Jalisco

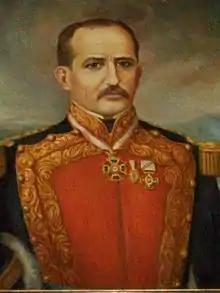
Prisciliano Sánchez, the first Governor of Jalisco of independent Mexican rule.

The most significant early revolt was the Mixtón Rebellion in 1541. United under a leader named Tenamaxtli, the indigenous of the Jalisco area laid siege to Guadalajara. The Spanish provincial government under Oñate could not withstand the assault and Pedro de Alvarado was sent to area from Mexico City but this initial attempt was thwarted. During a battle, a horse fell on Alvarado, mortally wounding him. Viceroy Mendoza then arrived with a force of 300 horsemen, 300 infantry, artillery and 20,000 Tlaxcalan and Aztec allies to recapture the territory held by the indigenous resistance. The Mixtón War prompted Charles V to create the Audencia of Nueva Galicia which extended from Michoacán and into the present states of Jalisco, Colima, and parts of Zacatecas, Durango and Sinaloa. An Indian Council was formed to advise the four members of the new Spanish government. The area was called Nueva Galicia because the Crown wanted to reproduce in the new lands a territory similar to that of Spain. The seat of this colony was moved to Guadalajara in 1561, and it was made independent of Mexico City in 1575.